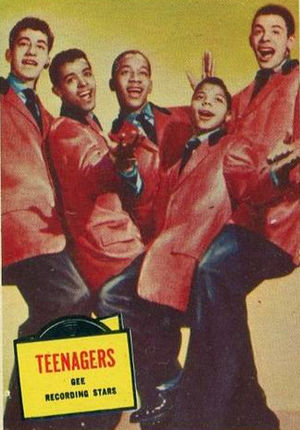
Navne i Rock and Roll Hall of Fame / Udøvende kunstnere
Navne i Rock and Roll Hall of Fame er en oversigt over de navne, der er optaget i Rock and Roll Hall of Fame i USA. Listen er ikke komplet, se den på Rock and Roll Hall of Fames liste over de optagne navne.